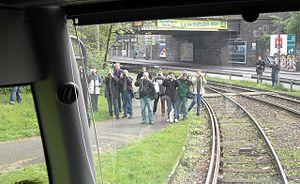
Le terme de ferrovipathe désigne un passionné du monde ferroviaire et des trains, qu'ils soient à « taille réelle » ou en miniature.